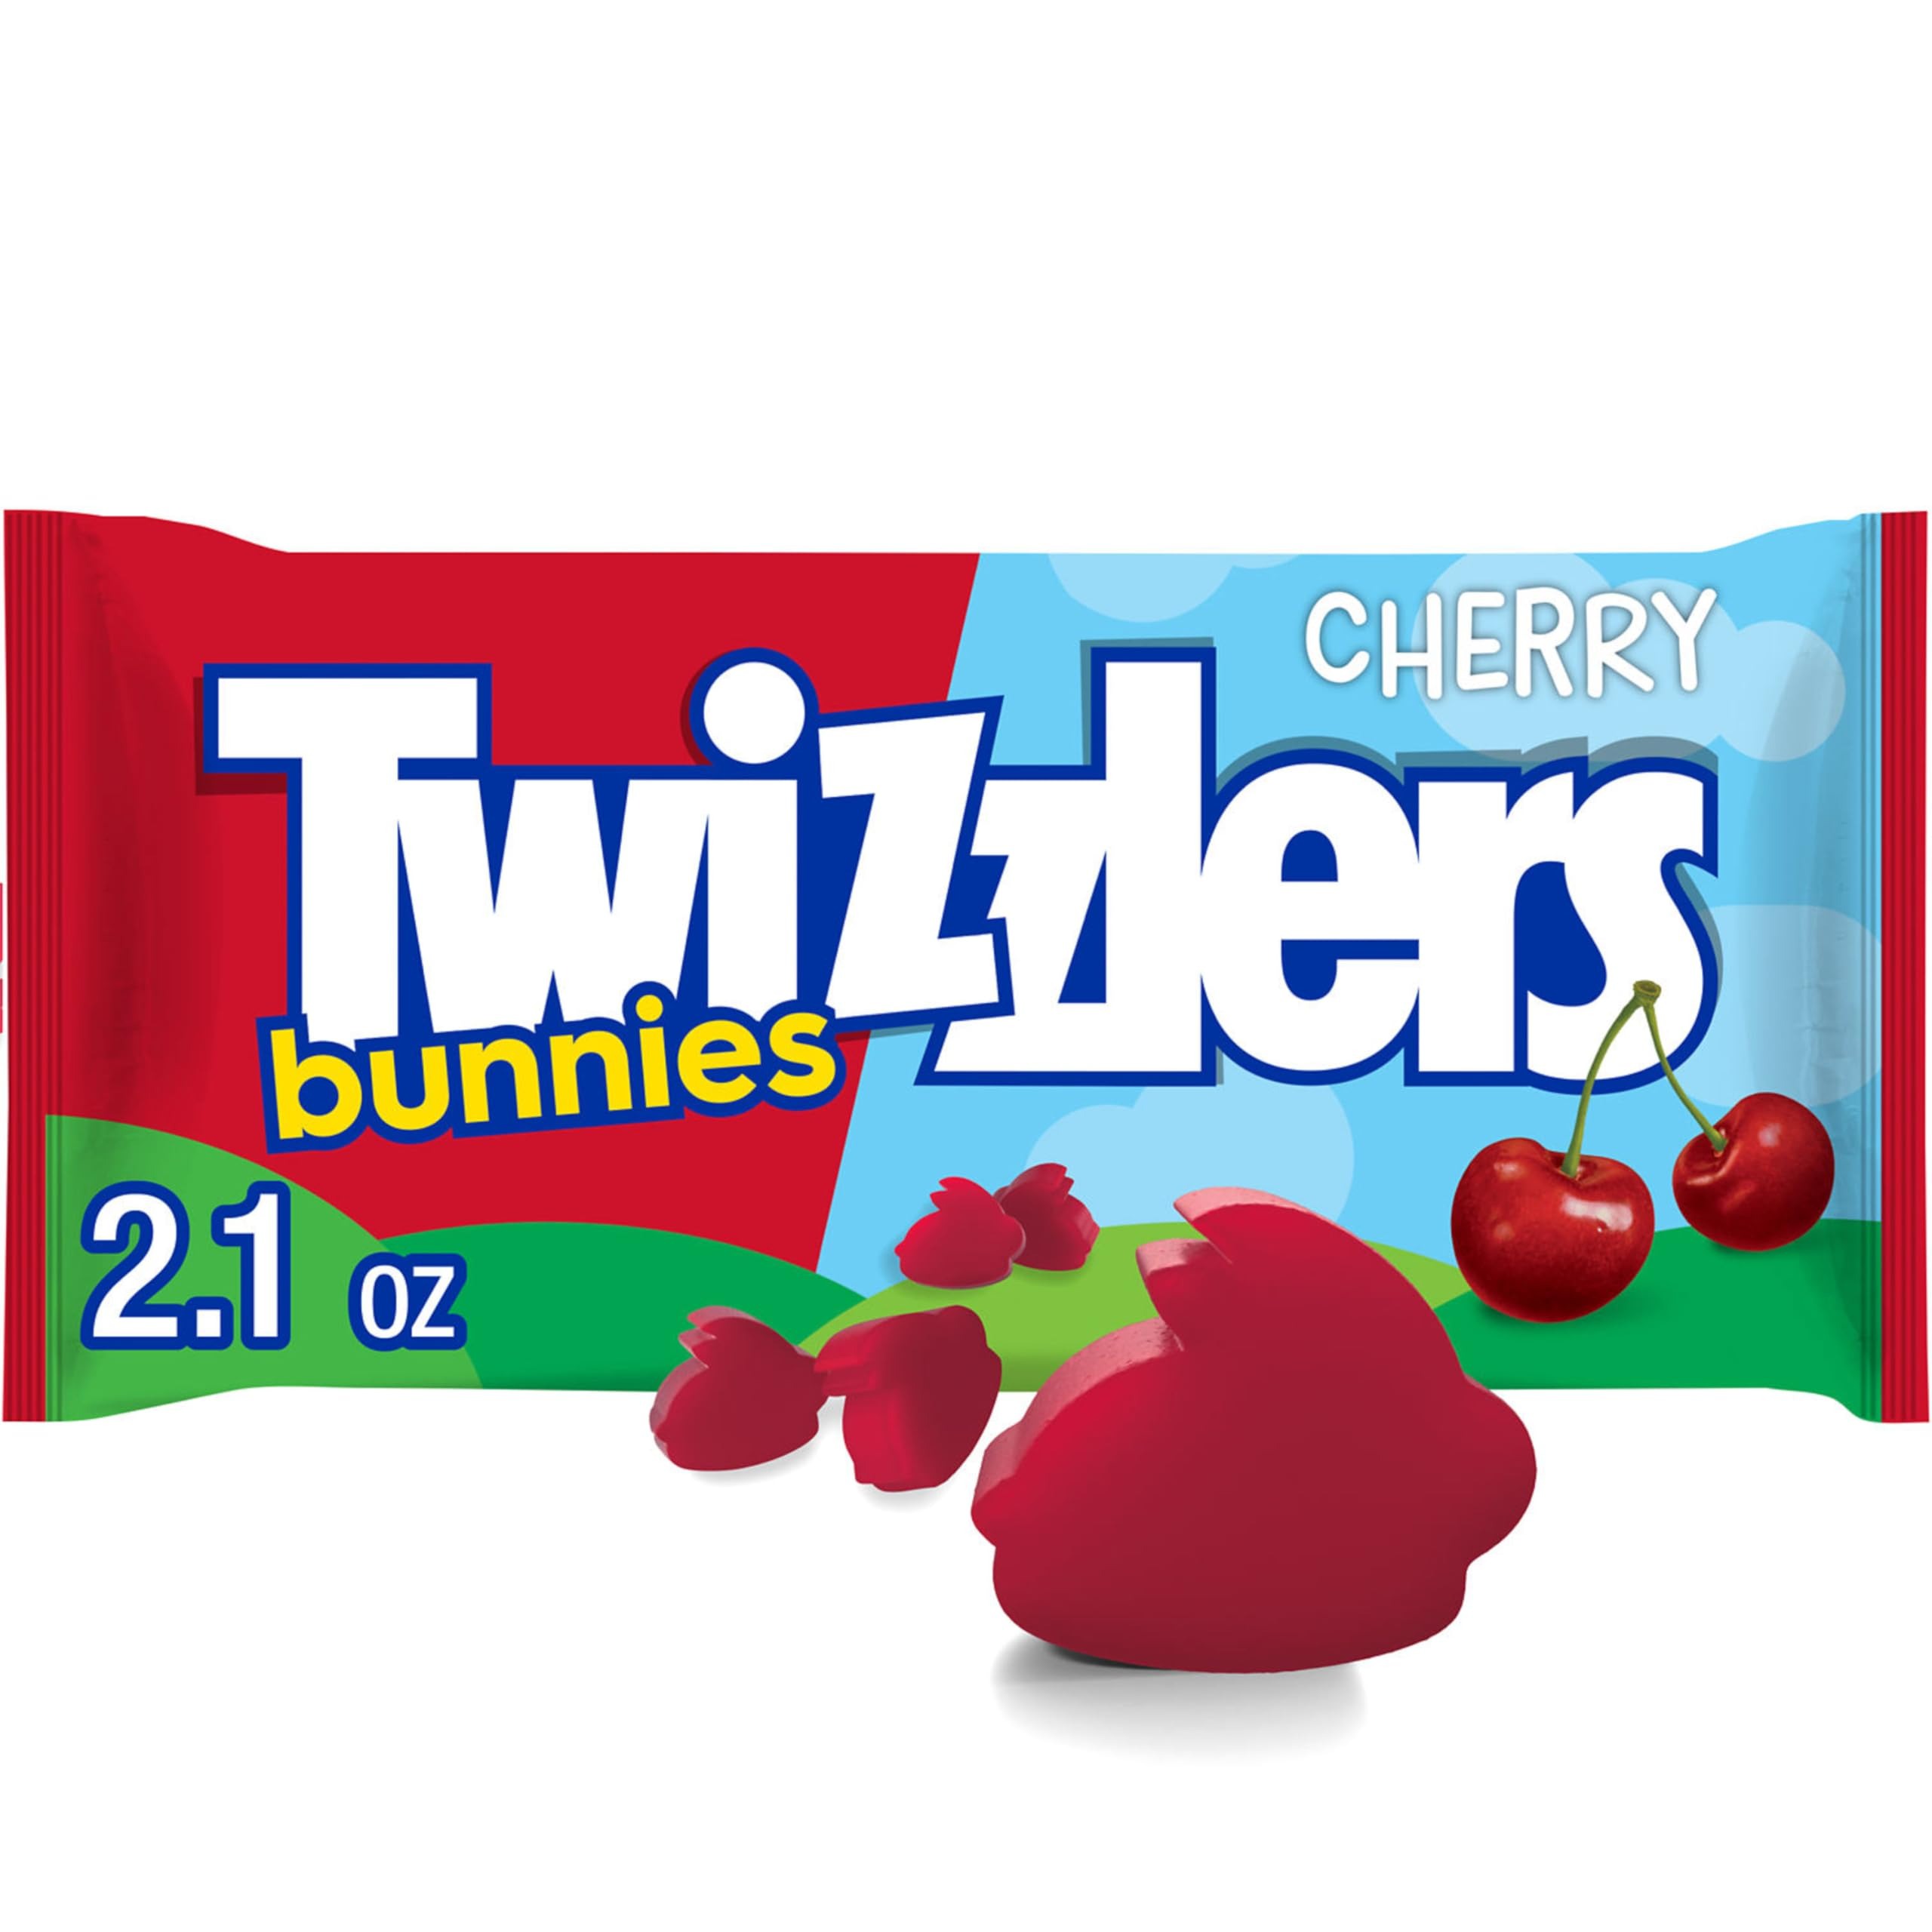
Item Name: TWIZZLERS Cherry Flavored Bunnies, Easter Candy Bag, 2.1 oz
Bullet Point 1: Contains one (1) 2.1-ounce bag of TWIZZLERS Bunnies Cherry Flavored Chewy Candy
Bullet Point 2: Your guests will hop for joy for these fun bunny-shaped, chewy candies that make an ideal prize for Easter egg hunt winners who love fruity TWIZZLERS candies
Bullet Point 3: Low fat, kosher certified, cherry flavored candy shaped bunnies packed in a bag for lasting freshness
Bullet Point 4: Enjoy the taste of TWIZZLERS candy during Mother's Day celebrations, spring sporting events, graduations and birthday parties
Bullet Point 5: Fill your covered Easter candy dishes with chewy, bunny shaped candies to share while dyeing Easter eggs or stuff the entire bag inside a candy basket
Value: 2.1
Unit: Ounce

Price: 1.365